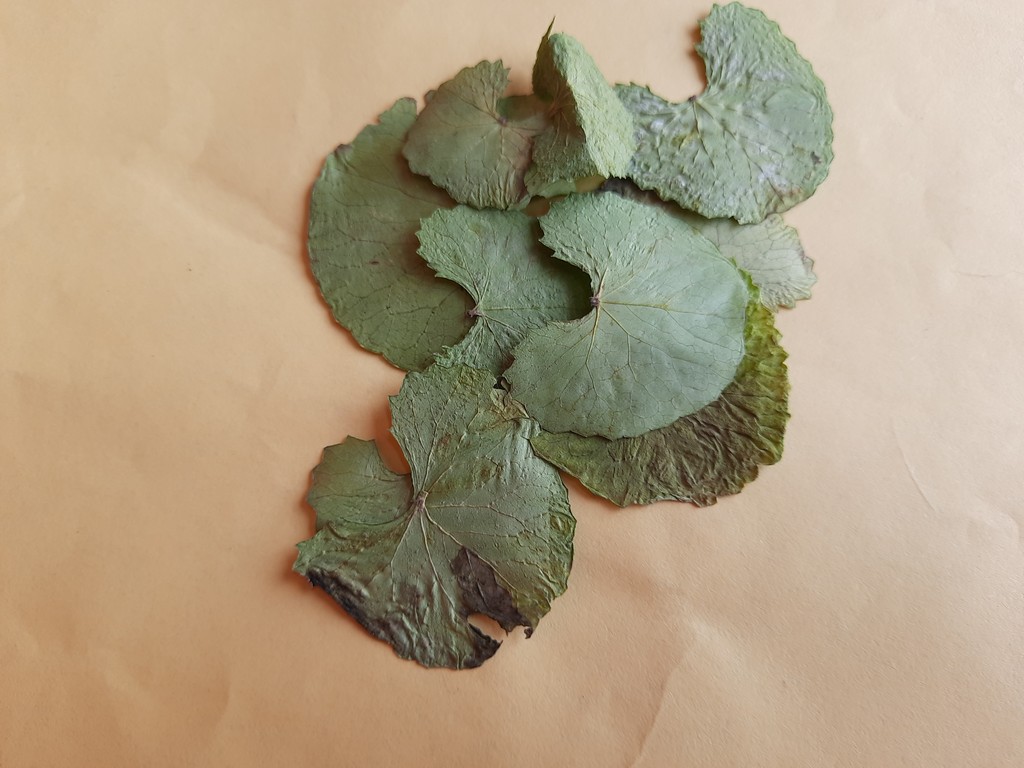
Label: Dried